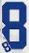
Number: 8